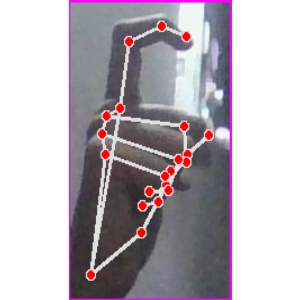
अक्षर: ट